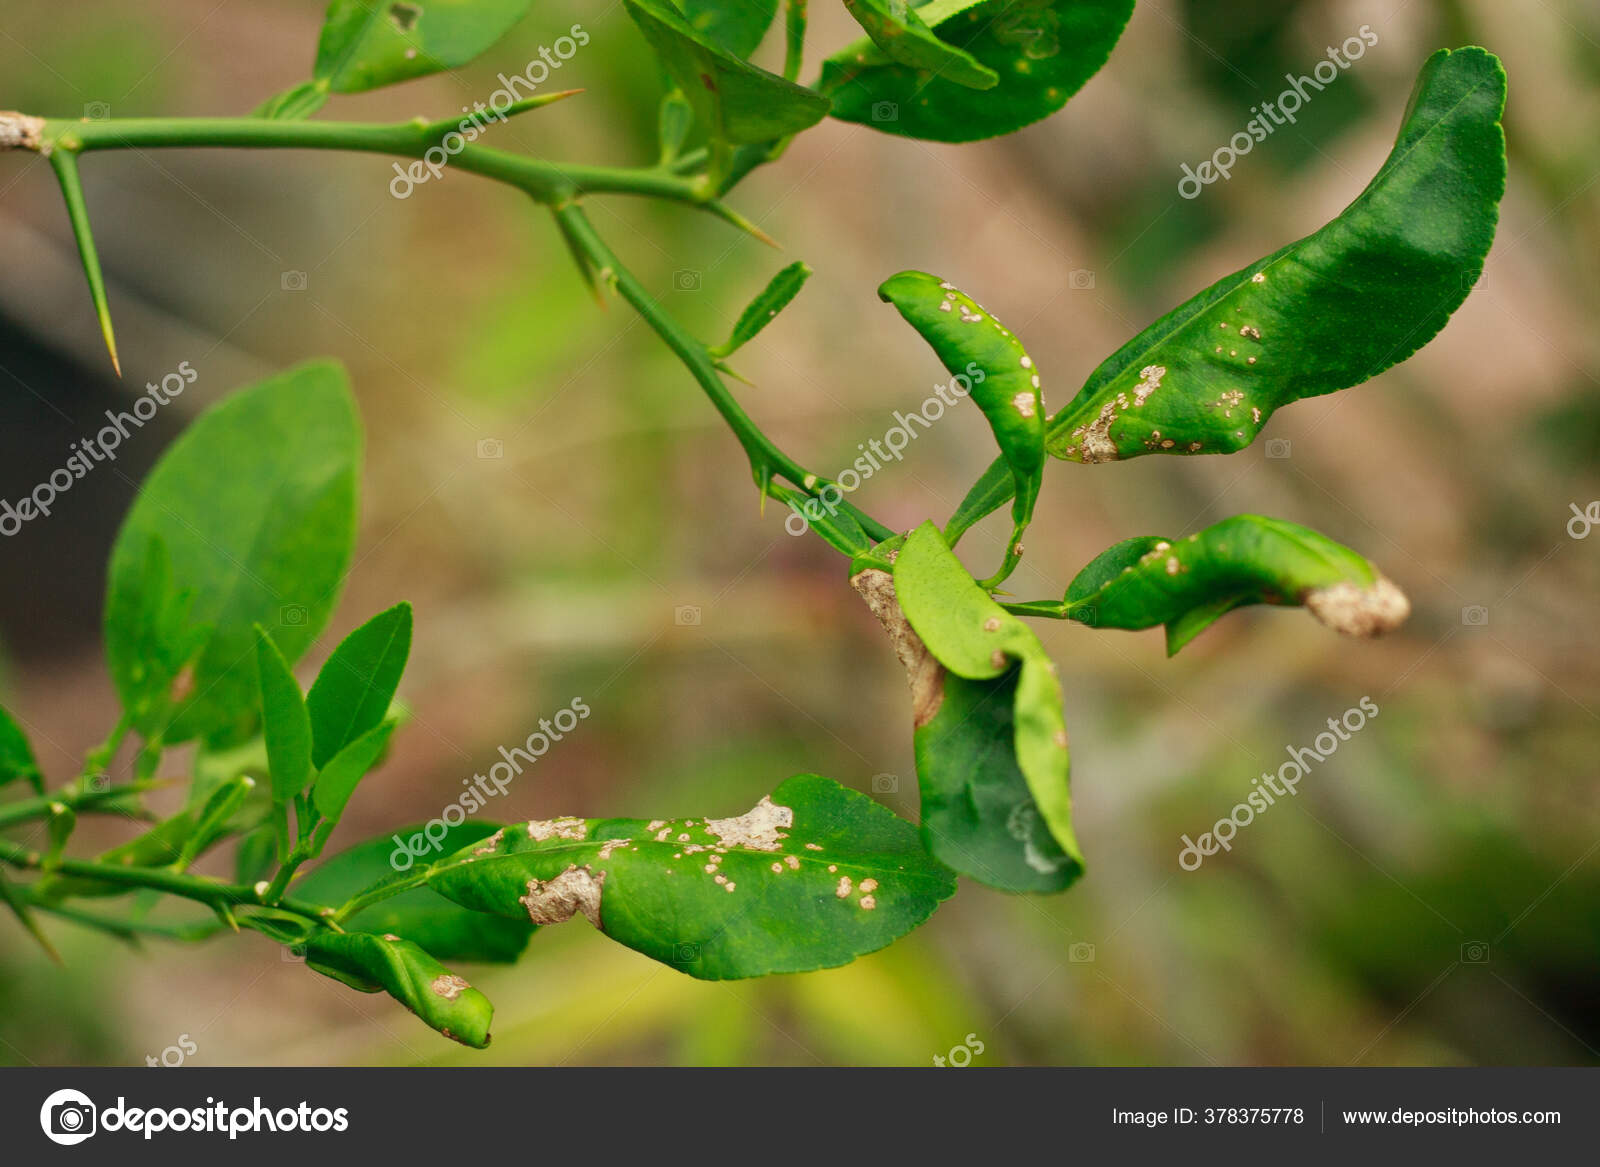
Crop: unknown
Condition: citrus_citrus_canker